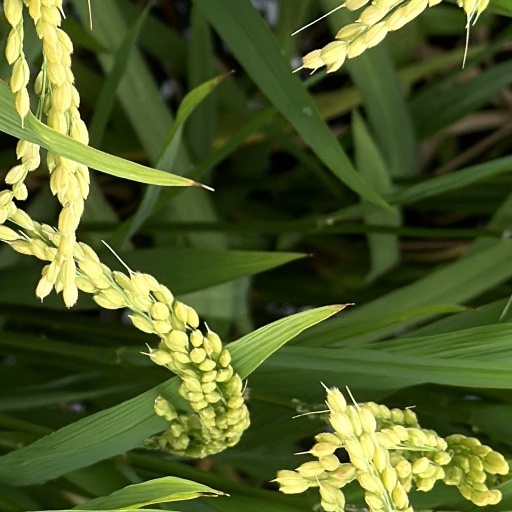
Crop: rice